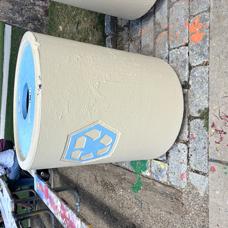
Label: recycling